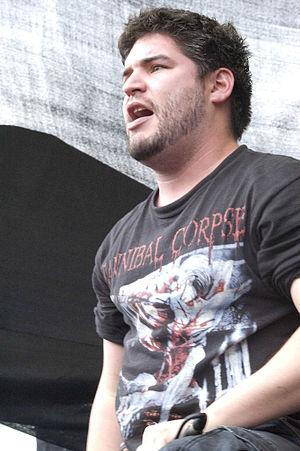
All Shall Perish est un groupe de deathcore américain, originaire d'Oakland, en Californie. Formé en 2002, le groupe combine plusieurs genres du metal : death metal, deathgrind, metalcore et sludge metal.